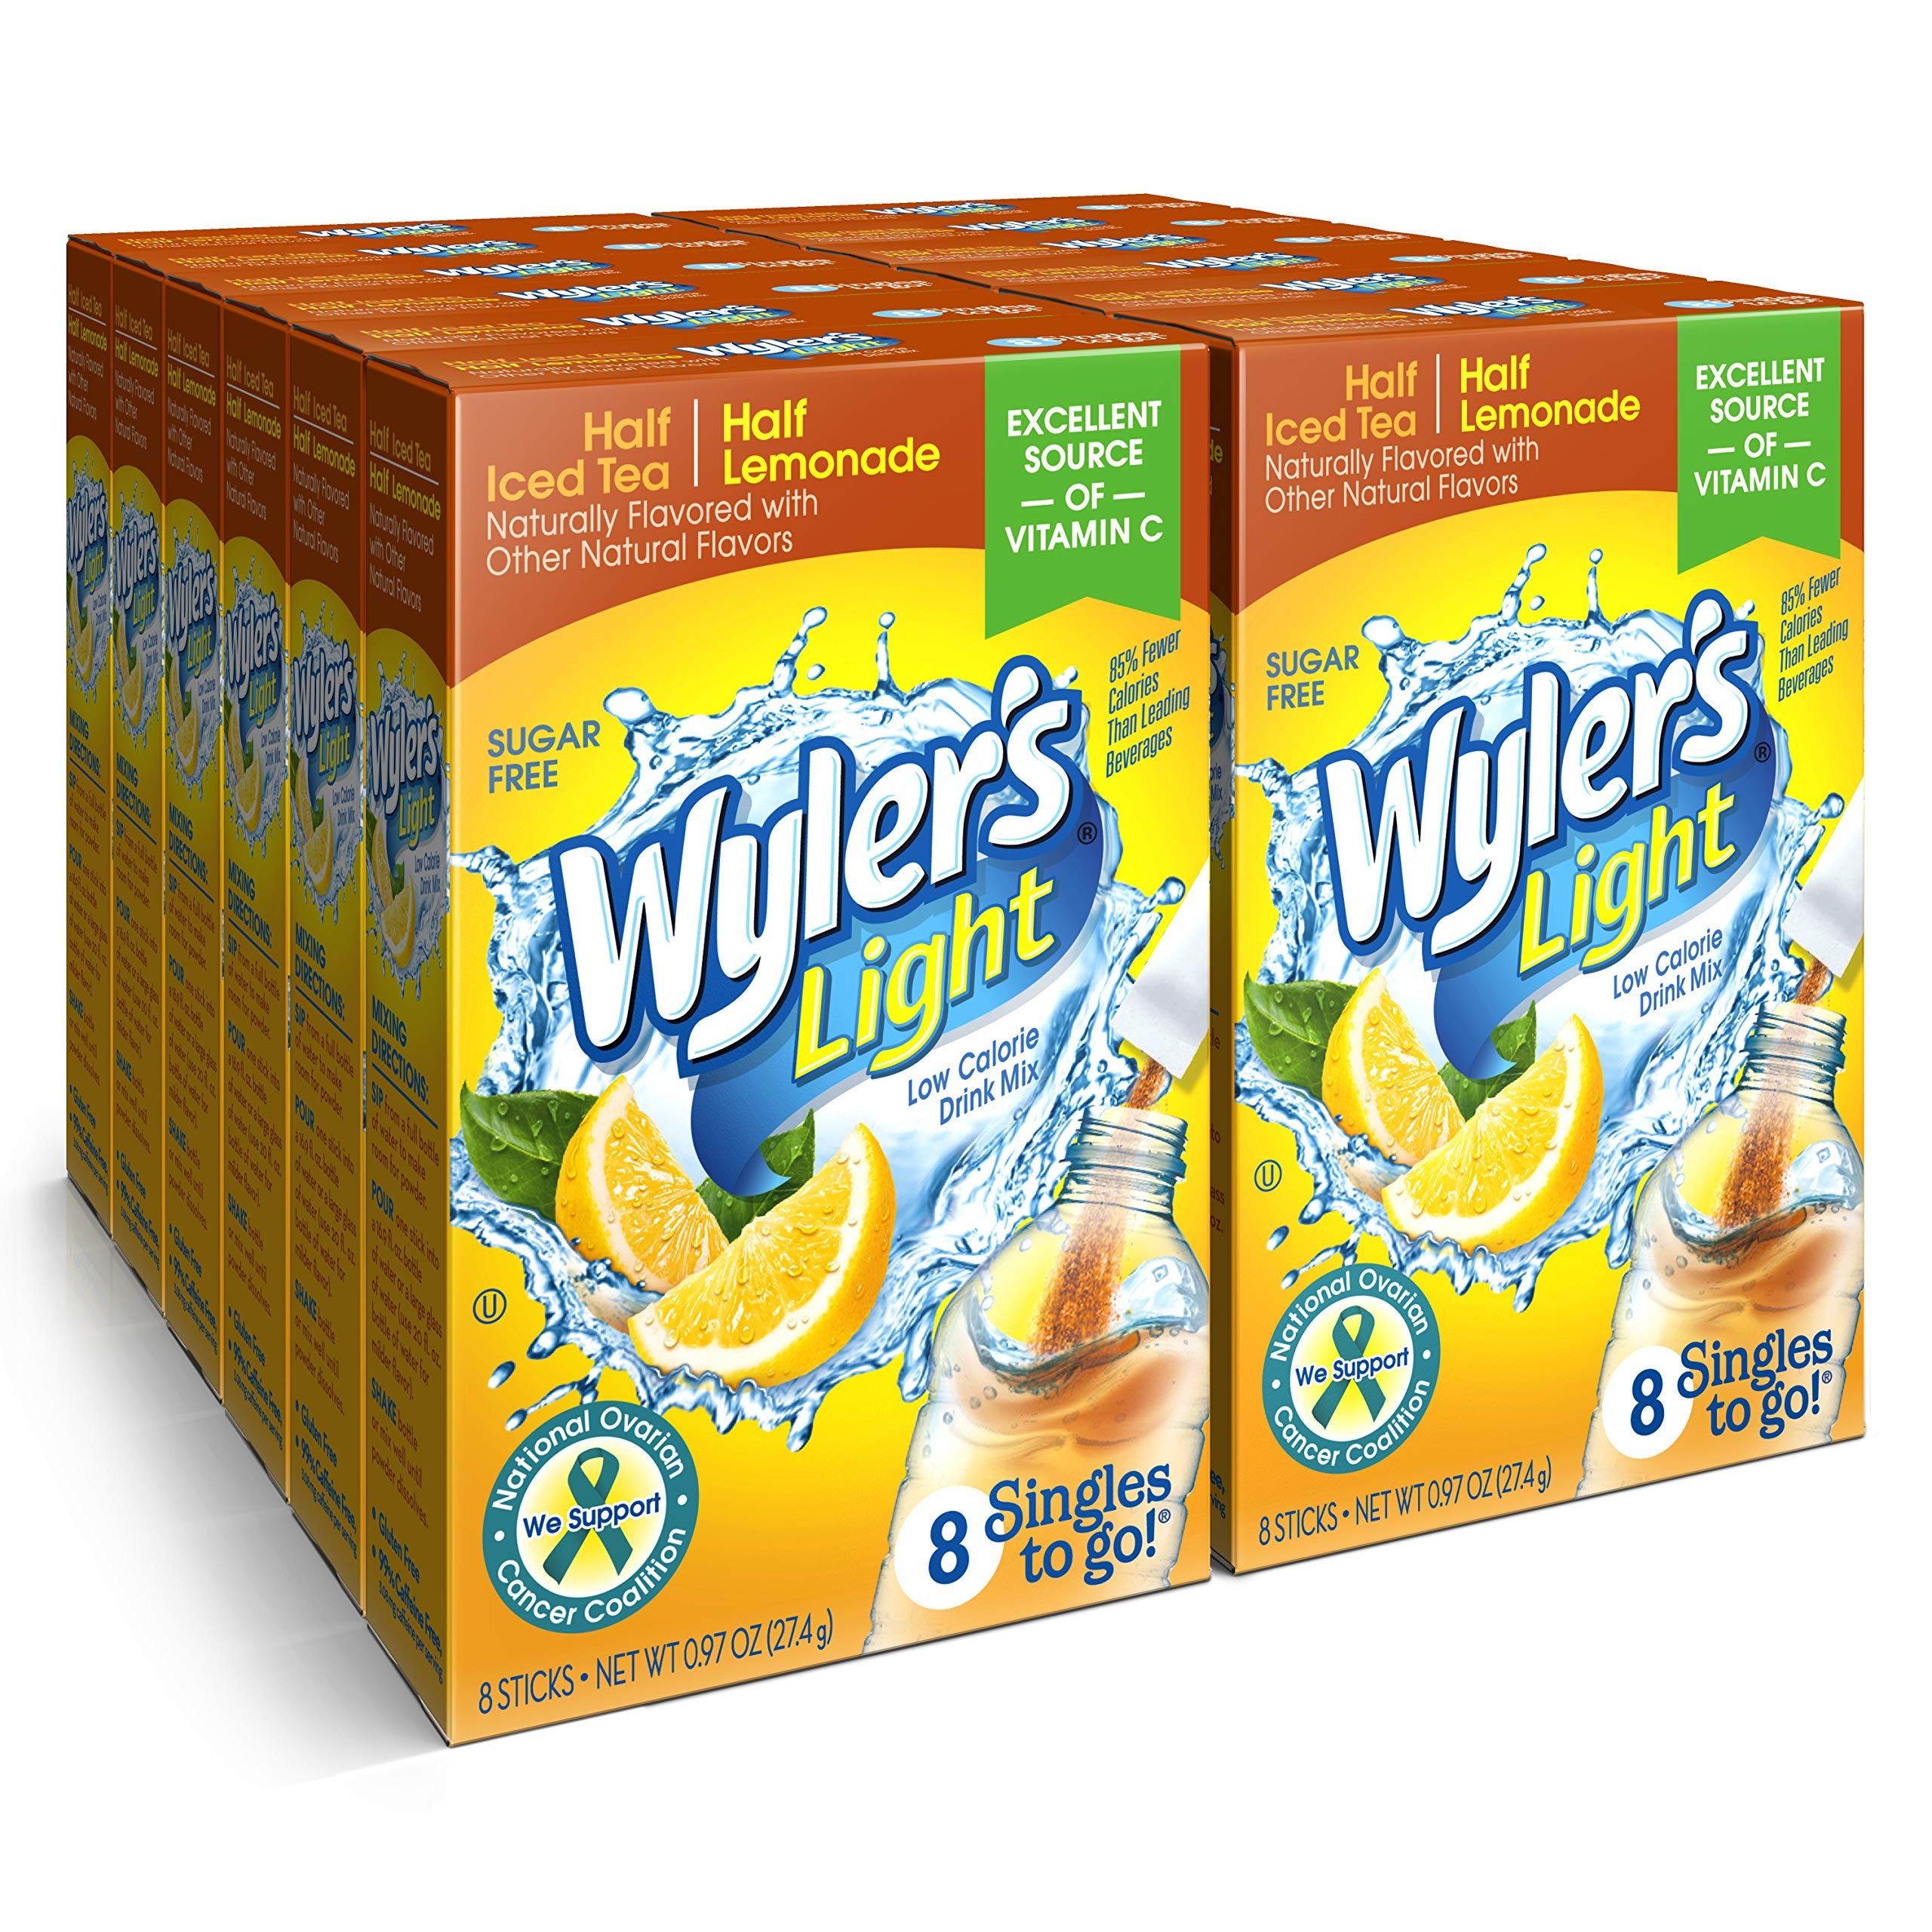
Item Name: Wyler's Light Singles To Go Powder Packets, Water Drink Mix, Half Iced Tea/Half Lemonade, 96 Single Servings (Pack of 12)
Bullet Point 1: 96 TOTAL SERVINGS: Each case contains 12 boxes of Wyler’s Light, each box has 8 tasty packets of Wyler’s Light Half n' Half water enhancer giving you a total of 96 refreshing single servings.
Bullet Point 2: A HEALTHIER CHOICE: Wyler’s Light Singles To Go are sugar free and have only 5 calories, 85% fewer than leading beverages.
Bullet Point 3: EXCELLENT SOURCE OF VITAMIN C: Get a dose of your daily nutrients while enjoying a fantastic fruit flavor.
Bullet Point 4: QUICK AND CONVENIENT: Each serving of Wyler’s drink mix is perfect for the average water bottle – just shake and enjoy!
Bullet Point 5: GREAT TASTE: Wyler’s Light Singles To Go are a delicious way to stay hydrated – try our refreshing Half n' Half flavor!
Value: 16.48
Unit: Ounce

Price: 17.98